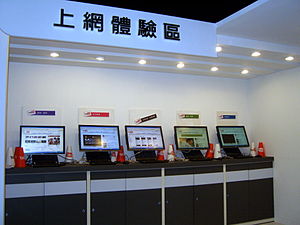
YouTube / Brug af siden
Eksempler på YouTube-sider.
YouTube er en populær webportal, hvor man frit kan dele sine videoklip. Brugere kan uploade videoer, se andres videoer, kommentere og like hinandens videoer. Dog er det begrænset hvor lange videoerne må være. Videoerne bliver vist ved hjælp af Adobe Flash-teknologi og HTML5. Indholdet på siden varierer fra film- og tv-indslag, musikvideoer til amatøroptagelser og videoblogging også kaldet vlogging. De fleste videoer er i 30 fps men der er også nogle i 60 fps.